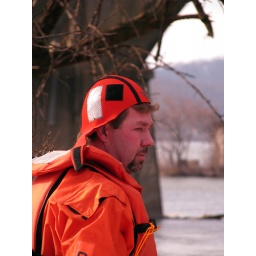
We were at river for a water search. This is Jen's Dad(Harry), in his water rescue gear.